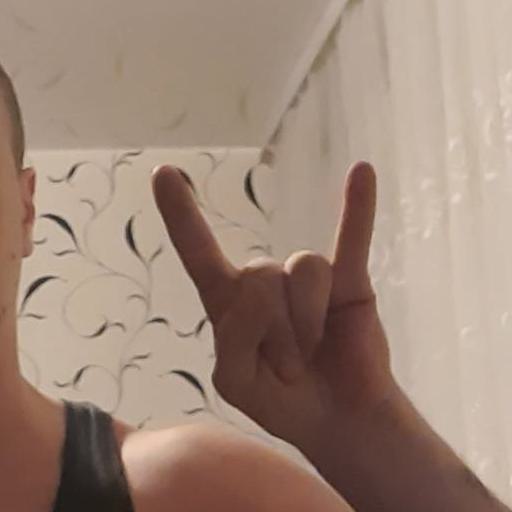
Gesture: rock